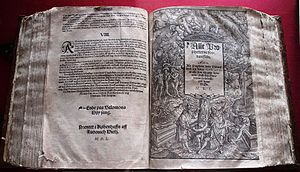
Christian 3.s Bibel / Galleri
Christian 3.s Bibel fra 1550 er den første helbibel på dansk. Den er i folioformat.